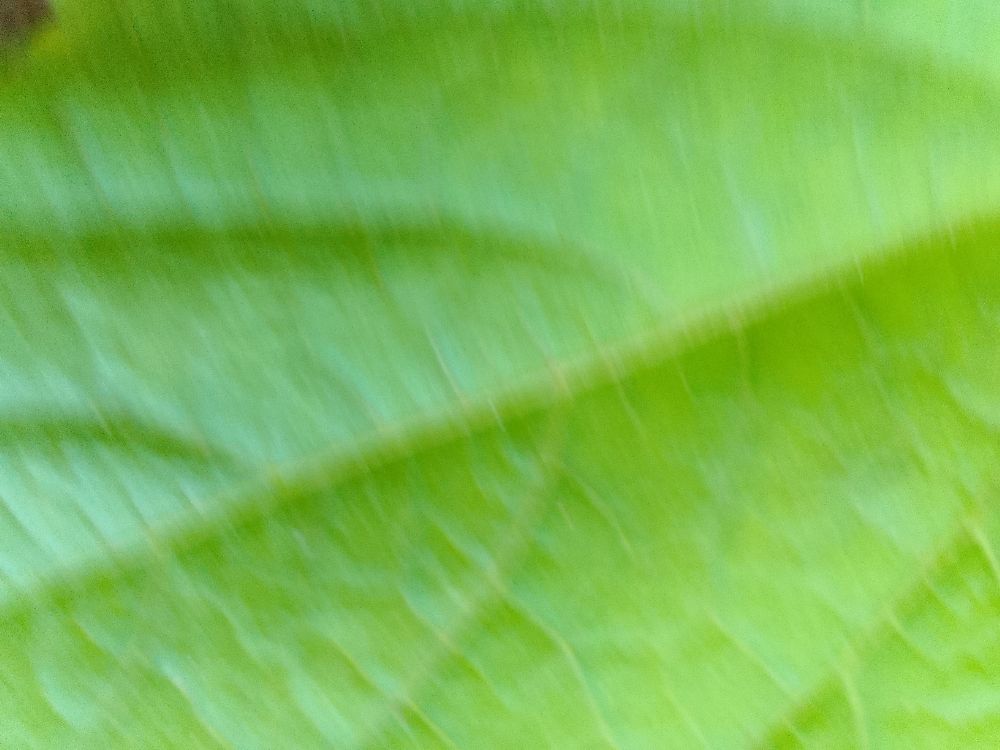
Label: healthy